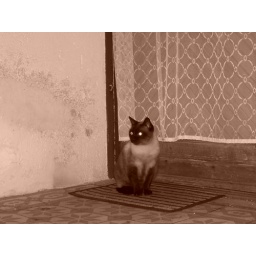
My beautiful cat sitting in front of the house at night.